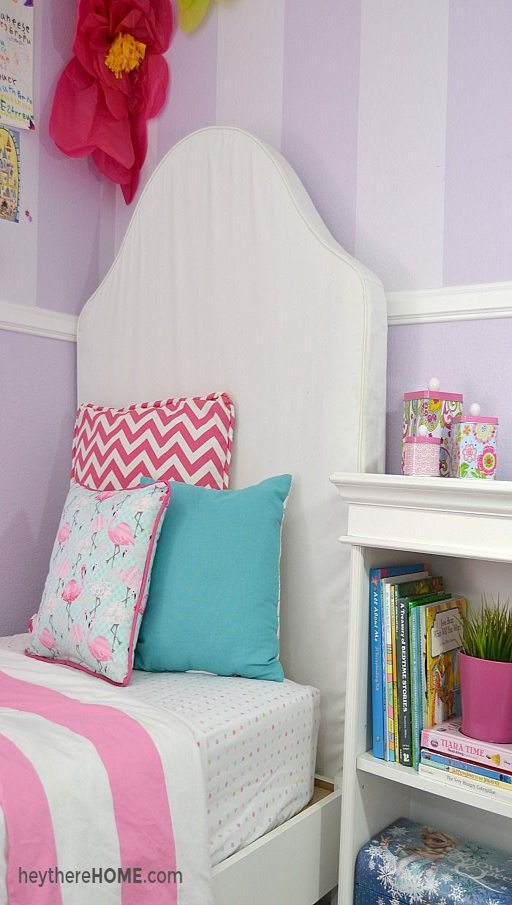
how to sew a pillow cover with piping the easy way